Candyman (2021 film)

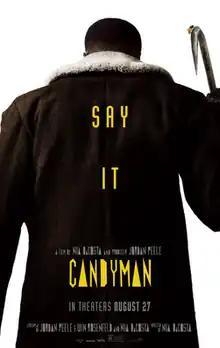
Theatrical release poster

Candyman is a 2021 supernatural horror film directed by Nia DaCosta, who co-wrote the screenplay with Jordan Peele and Win Rosenfeld. It is a direct sequel to the 1992 film and the fourth film in the "Candyman" film series, based on the short story "The Forbidden" by English author Clive Barker, and set between the films "" (1995) and "" (1999). The film stars Yahya Abdul-Mateen II, Teyonah Parris, Nathan Stewart-Jarrett, and Colman Domingo. Vanessa Williams, Virginia Madsen, and Tony Todd reprise their roles from the original film.